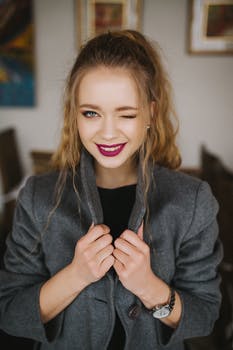
Label: No Watermark